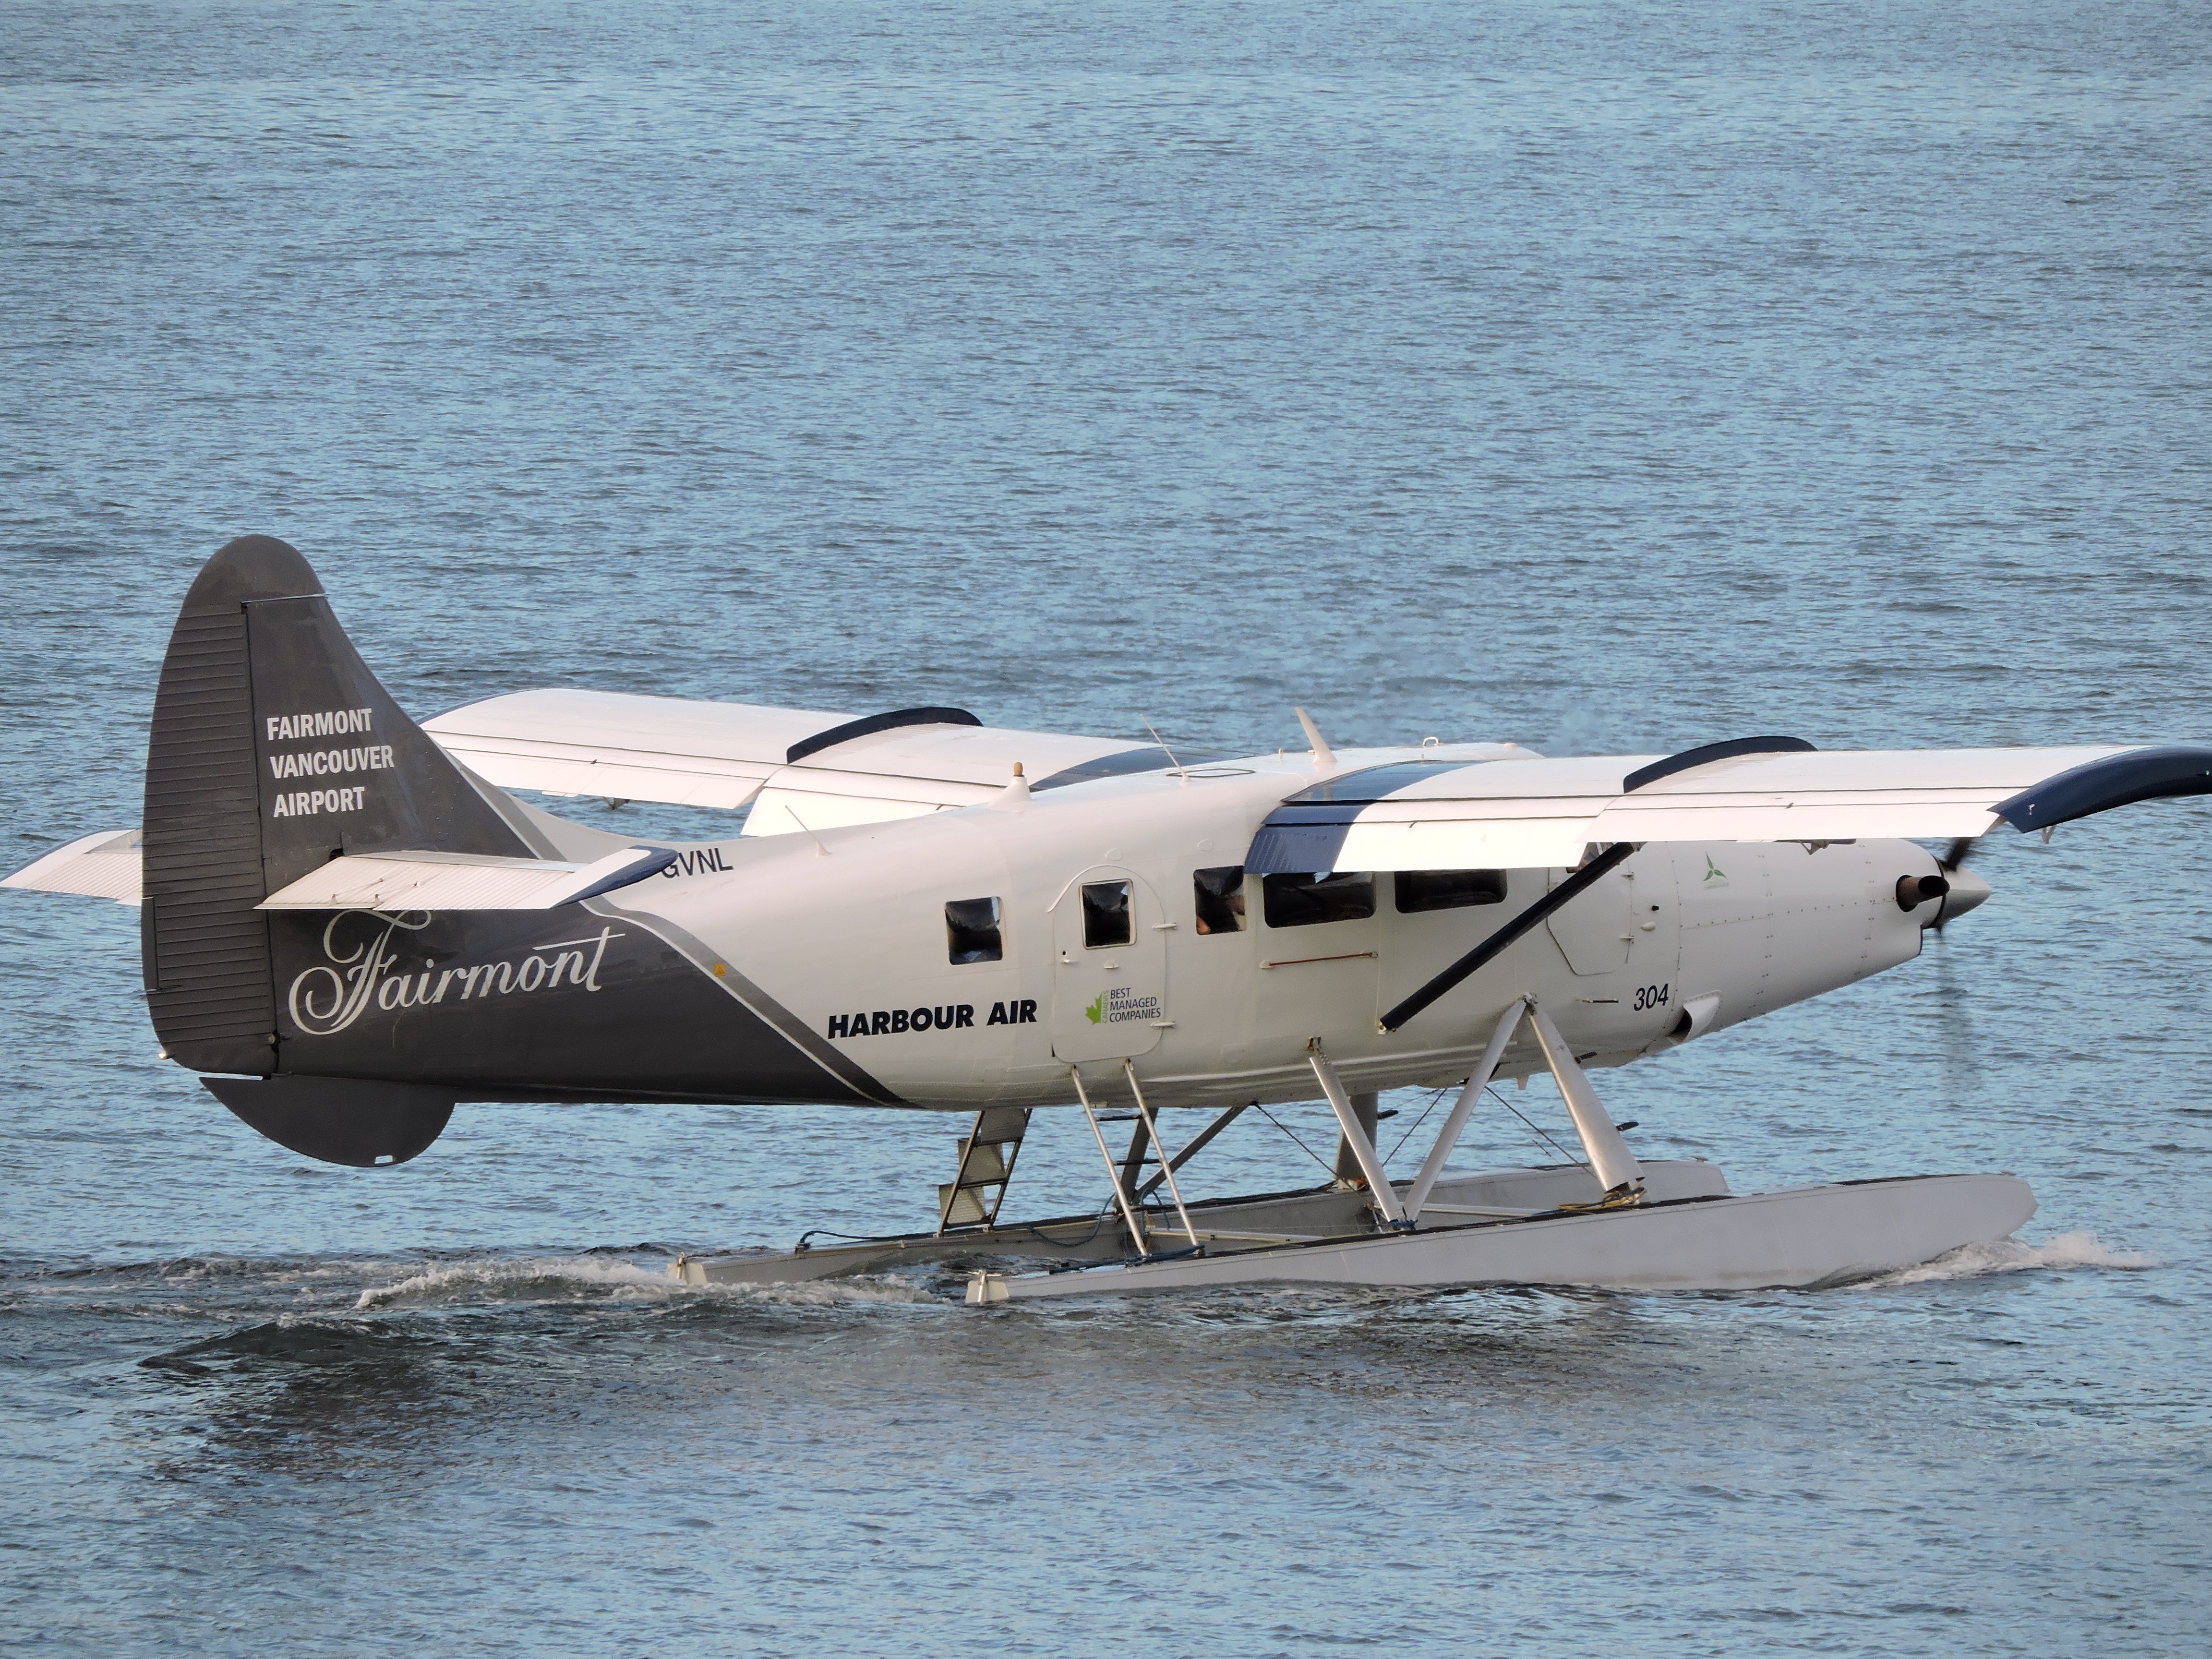
water, wing, airplane, plane, aircraft, vehicle, airline, aviation, flight, vancouver, harbor, float, canada, wings, british, bc, columbia, seaplane, light aircraft, atmosphere of earth, aircraft engine, propeller driven aircraft, cessna 206